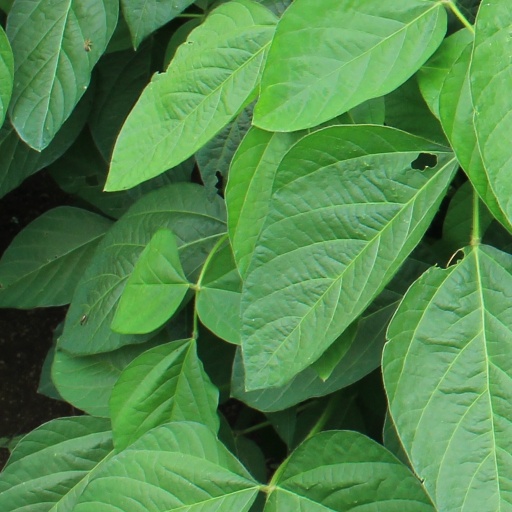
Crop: soybean